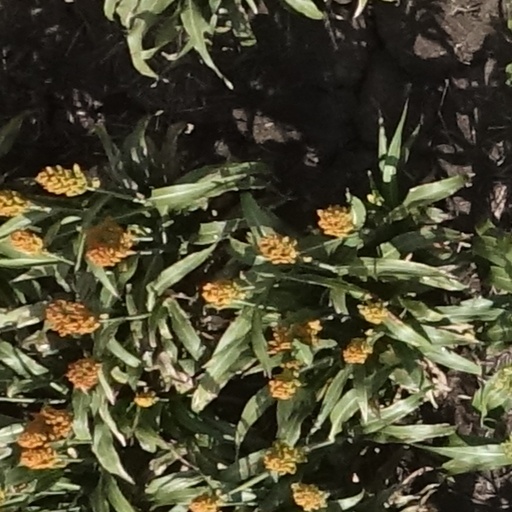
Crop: sorghum